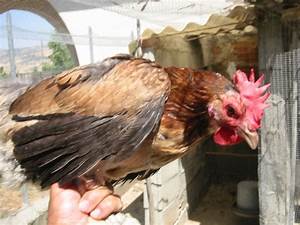
Label: chicken